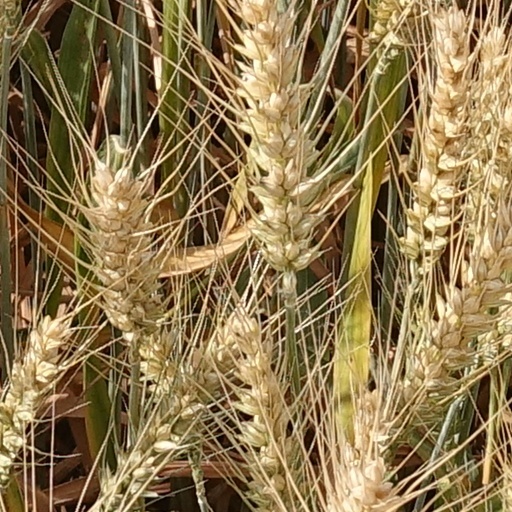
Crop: wheat